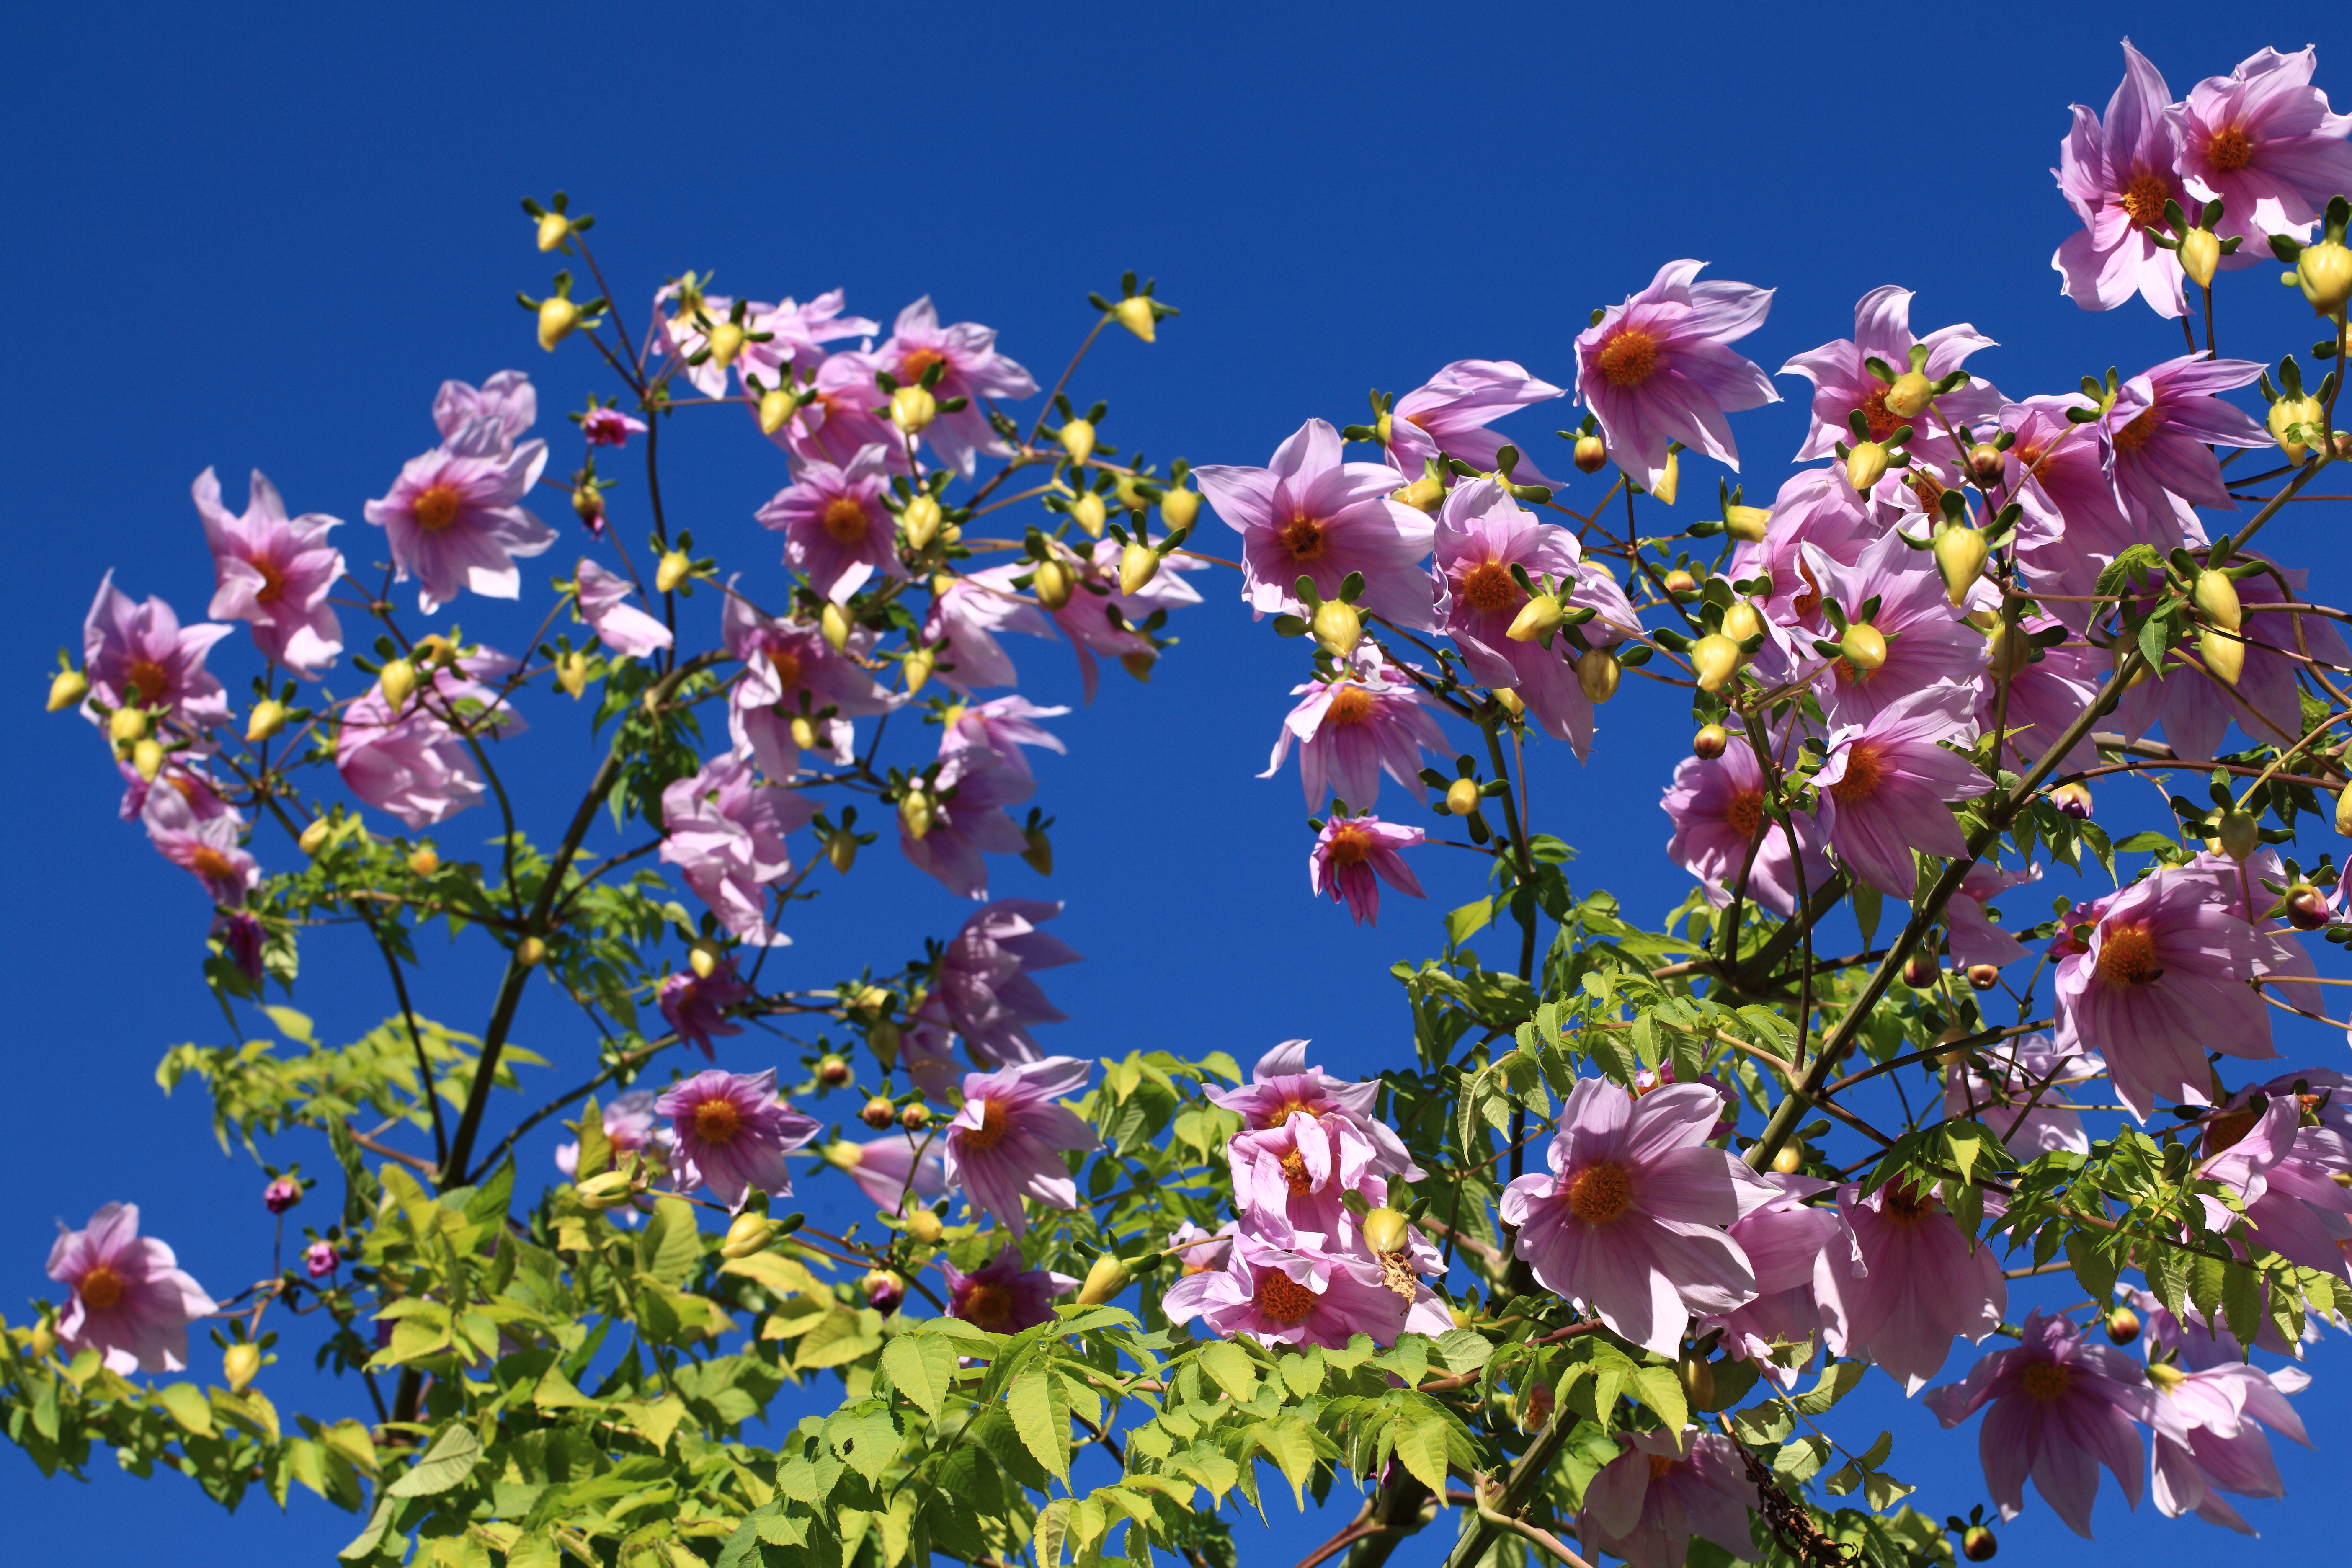
tree, nature, blossom, plant, meadow, flower, petal, high, botany, flora, wildflower, dahlia, 5d, hires, markii, hi, res, resolution, imperialis, flowering plant, land plant